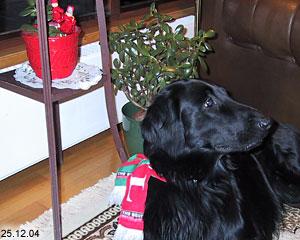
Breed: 206-n000047-flat_coated_retriever